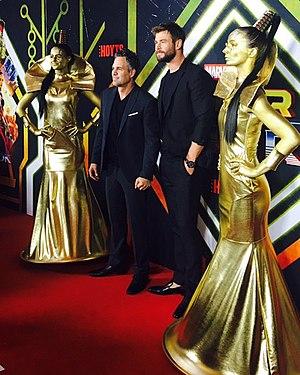
Thor : Ragnarok est un film de super-héros américain réalisé par Taika Waititi, sorti en 2017.